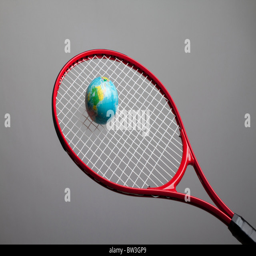
tennis racket with the world globe inside